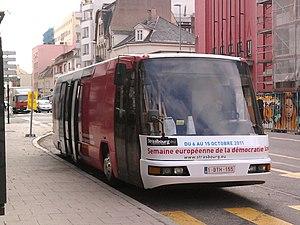
Bus utilisée par la municipalité de la ville de Strasbourg dans le cadre de la semaine européenne de la démocratie locale